English heraldry

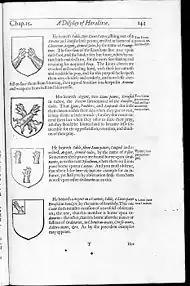
"A Display of Heraldrie", early text on heraldry, published at London, 1611

Lion imagery became associated with the Zoroastrian and Mithraic religions, as well as Judaeo, Christian, and Islamic monotheism. Furthermore, it became central to Hindu and Buddhist beliefs, and in this way, spread eastward along the Silk Road. As the Silk Road further developed, the imagery of the lion westward with the Roman Empire reaching both China and Britain by the early 1st century. Lion imagery became incorporated into the defining cultural icons of both China and Britain, becoming steadily more populist and taking on culturally specific forms such as European heraldry and the Chinese lion dance.